List of aircraft carriers of Germany

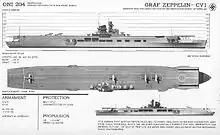
Projected recognition drawing had "Graf Zeppelin" been completed in 1942

The Kriegsmarine began design work on a new class of aircraft carriers in the mid-1930s; the first proposal was for a ship with a capacity of 50 aircraft, prepared in 1935. The Anglo-German Naval Agreement, signed that year, allowed Germany to build up to 35 percent of the strength of the Royal Navy; this equated to worth of aircraft carriers. By scaling the design back to , two vessels could be built in the allotted tonnage. During the design process for what would eventually become the "Graf Zeppelin" class, the size of the new aircraft carriers increased significantly. By the time the keel for the first vessel, provisionally named "Flugzeugträger" A (Aircraft carrier A), had been laid down in December 1936, standard displacement had risen to . Displacement continued to rise during construction as the plan was revised; by 1939, it had increased to . The second member of the class, "Flugzeugträger" B, was laid down in 1938. By the time the first vessel, now named "Graf Zeppelin", was launched in 1940, her displacement had risen to .